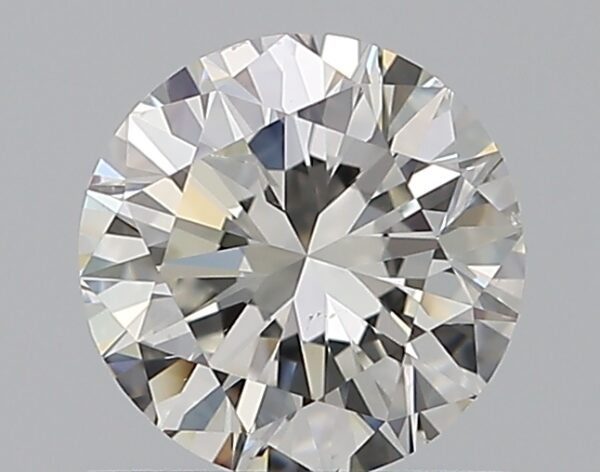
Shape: round
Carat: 0.6
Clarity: VS2
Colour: H
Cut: EX
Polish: EX
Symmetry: EX
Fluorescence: F
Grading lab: GIA
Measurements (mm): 5.44 x 5.47 x 3.33